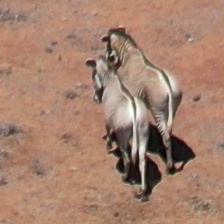
Pose orientation: back